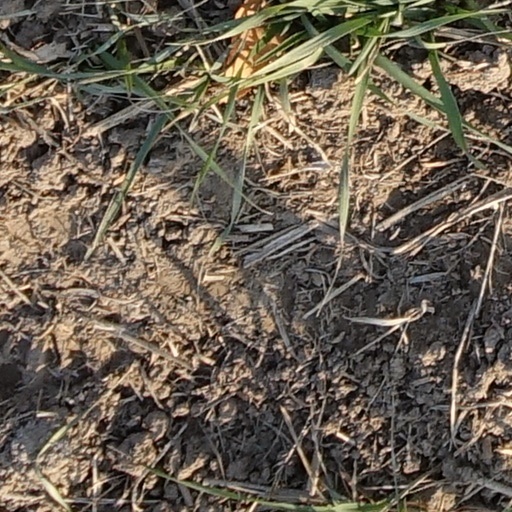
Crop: wheat